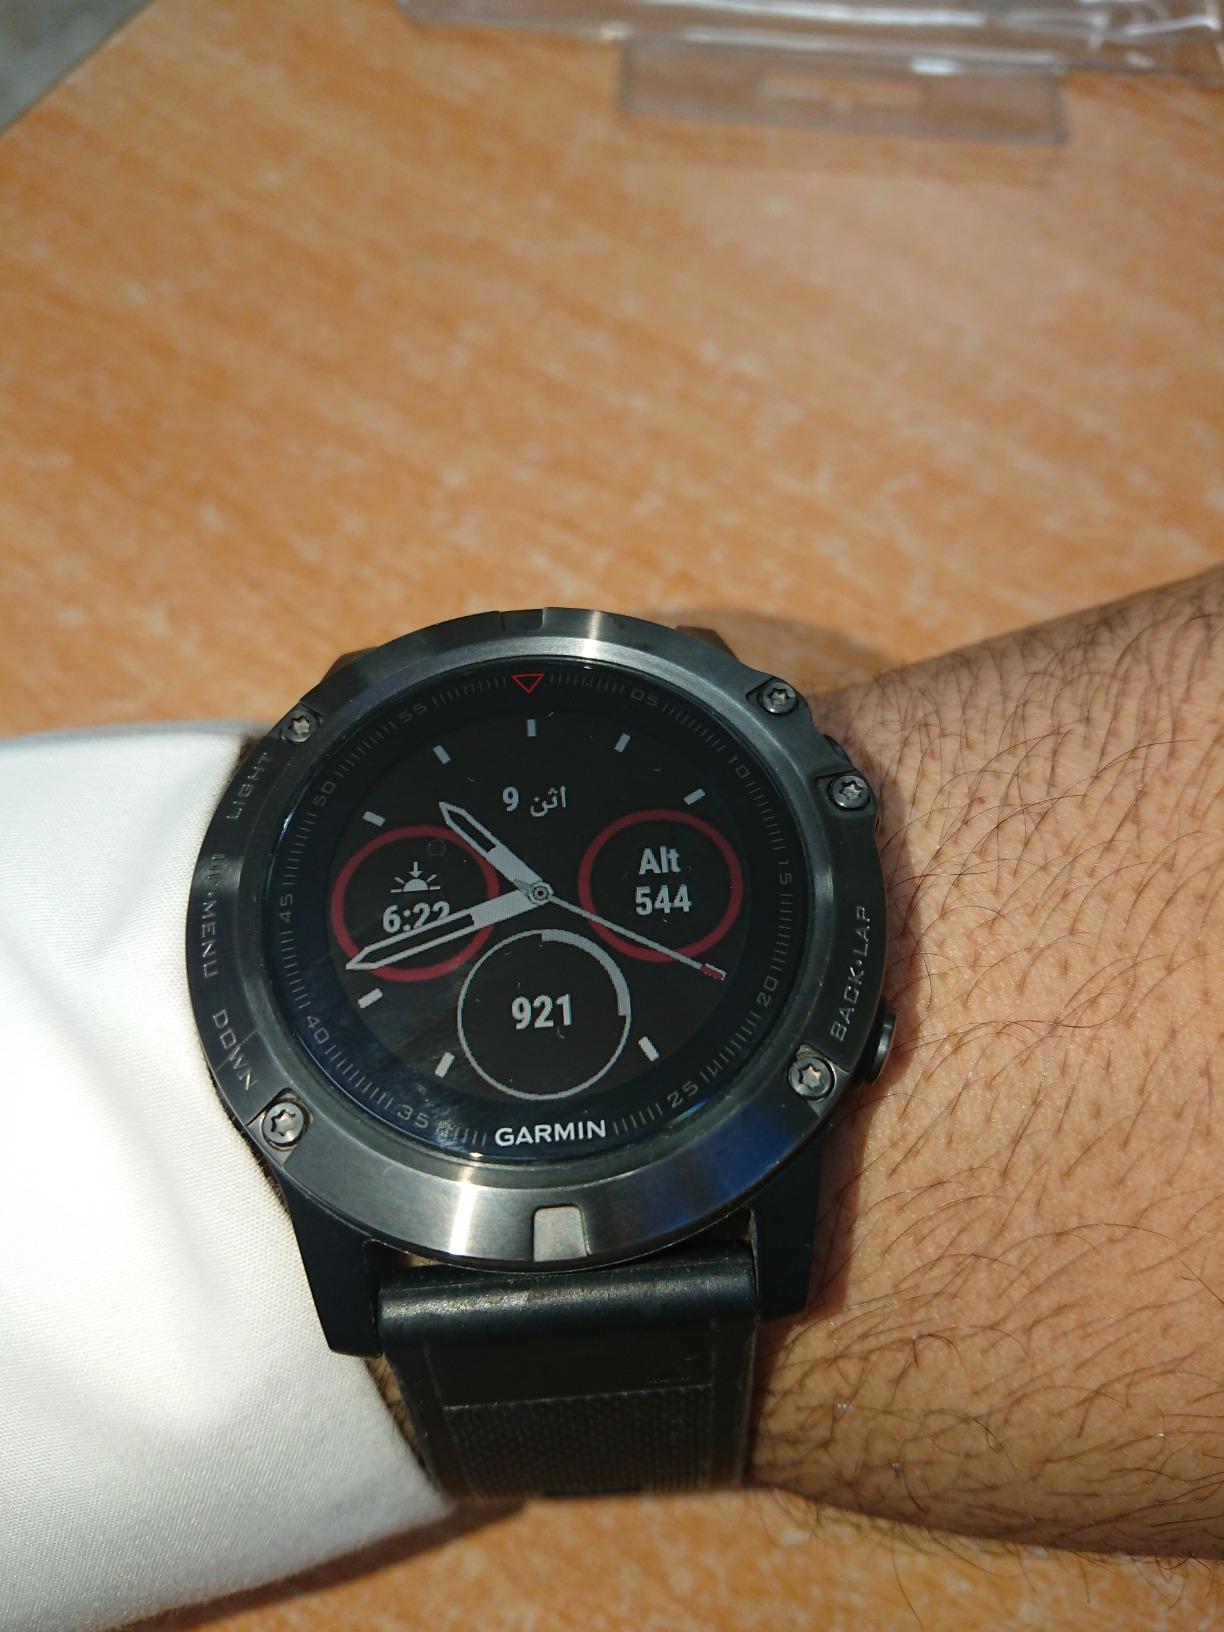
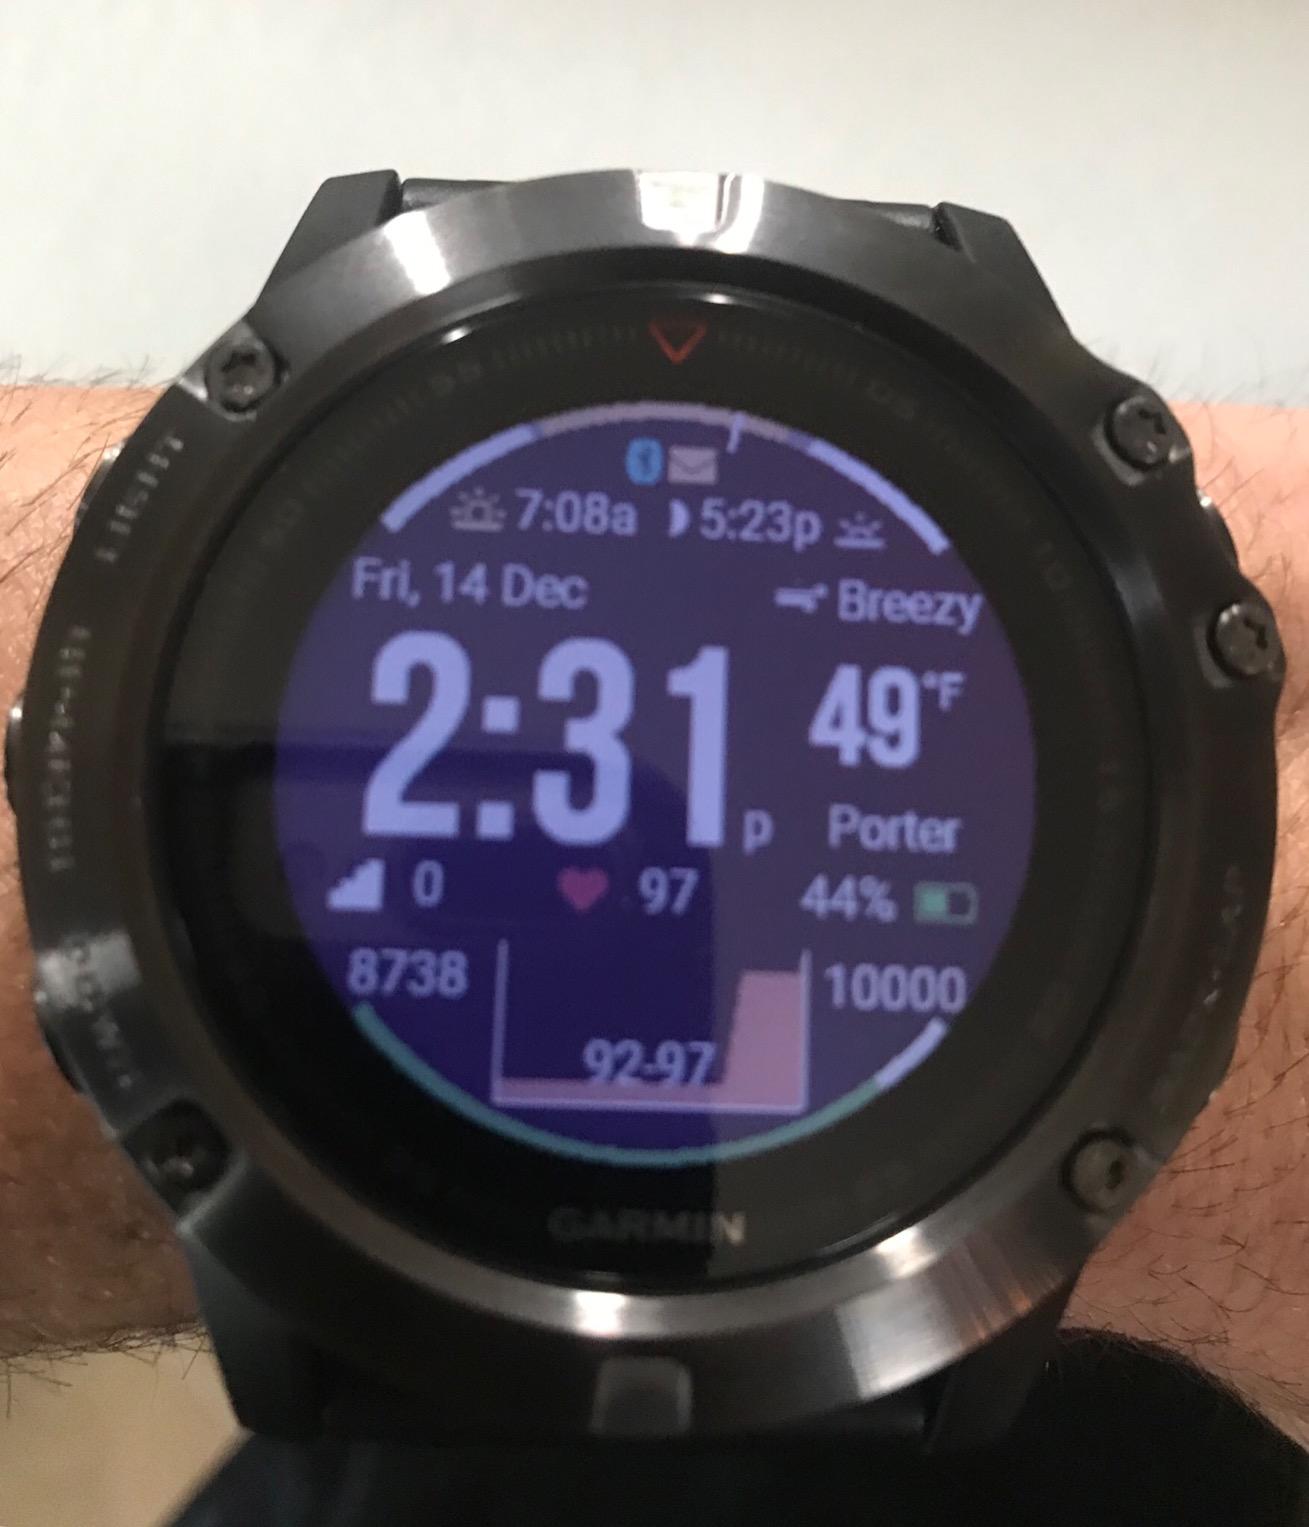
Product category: smartwatch
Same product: yes